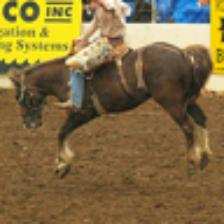
Label: NonHuman